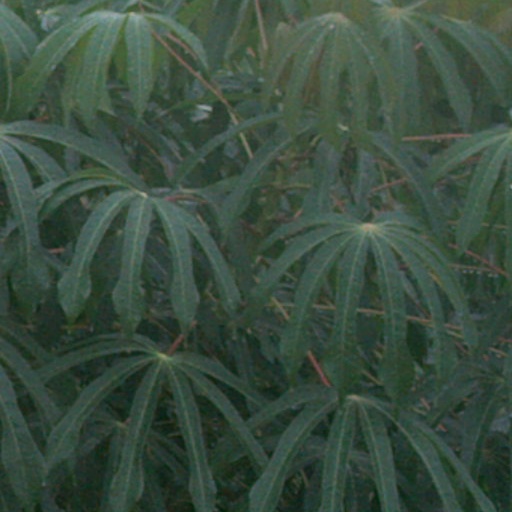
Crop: cassava